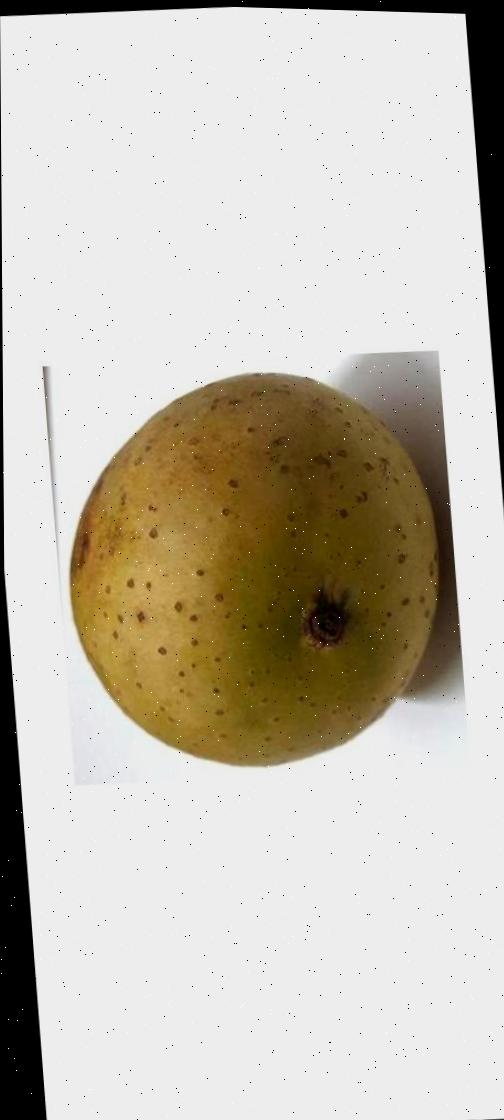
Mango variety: Gourmoti